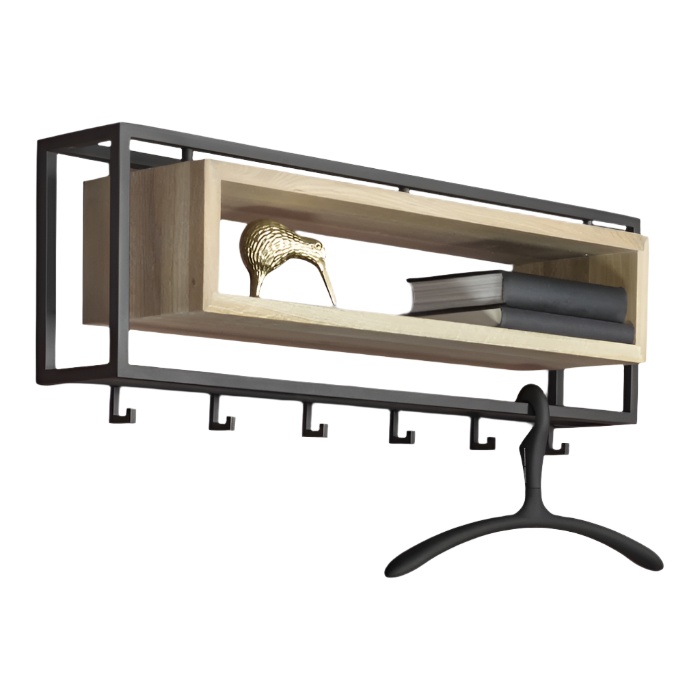
School fém fali fogas 78
A School 80 kabátállvány stílusos, minimalista, és tökéletesen illik egy modern vagy minimalista belső térbe. A kabáttartó fekete porszórt bevonattal van ellátva. A tároló tömör tölgyfából készült, és ideális a kesztyűk, sálak vagy egyéb kiegészítők számára. A fa és a fém időtálló kombinációja garantálja a stílust és a minőséget. A képeken látható kiegészítők nem tartozékok.
Brand: Spinder Design
Category: Furniture > Benches > Storage & Entryway Benches > Hook Benches